Taavetti Lukkarinen

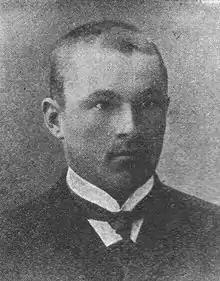
Taavetti Lukkarinen

Taavetti Lukkarinen (8 November 1884 in Nilsiä – 2 October 1916 in Oulu) was a former Kemi Oy's foreman from Keminmaa, Finland, who was sentenced to death for treason after helping German prisoners of war who had fled the Kirov Railway construction site via Finnish Lapland to Sweden. He was not an actual recruiter of the Jäger Movement.